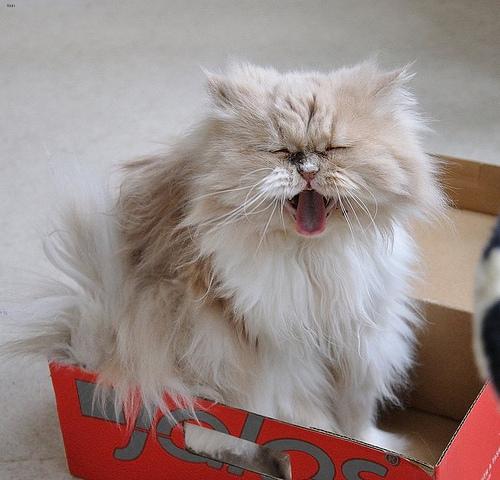
Breed: Persian